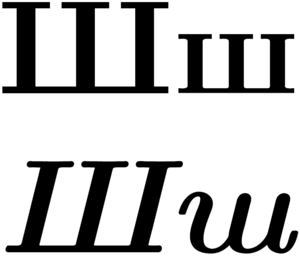
Les graphistes font parfois usage de la typographie faux cyrillique pour donner un style soviétique ou russe au texte. Il s'agit de remplacer des lettres latines par des lettres de l'alphabet cyrillique ressemblantes.